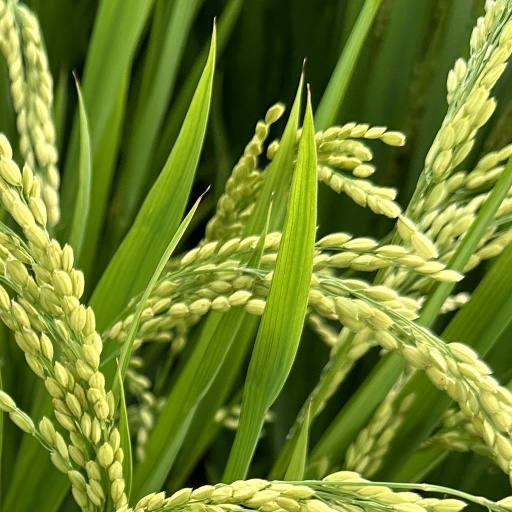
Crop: rice